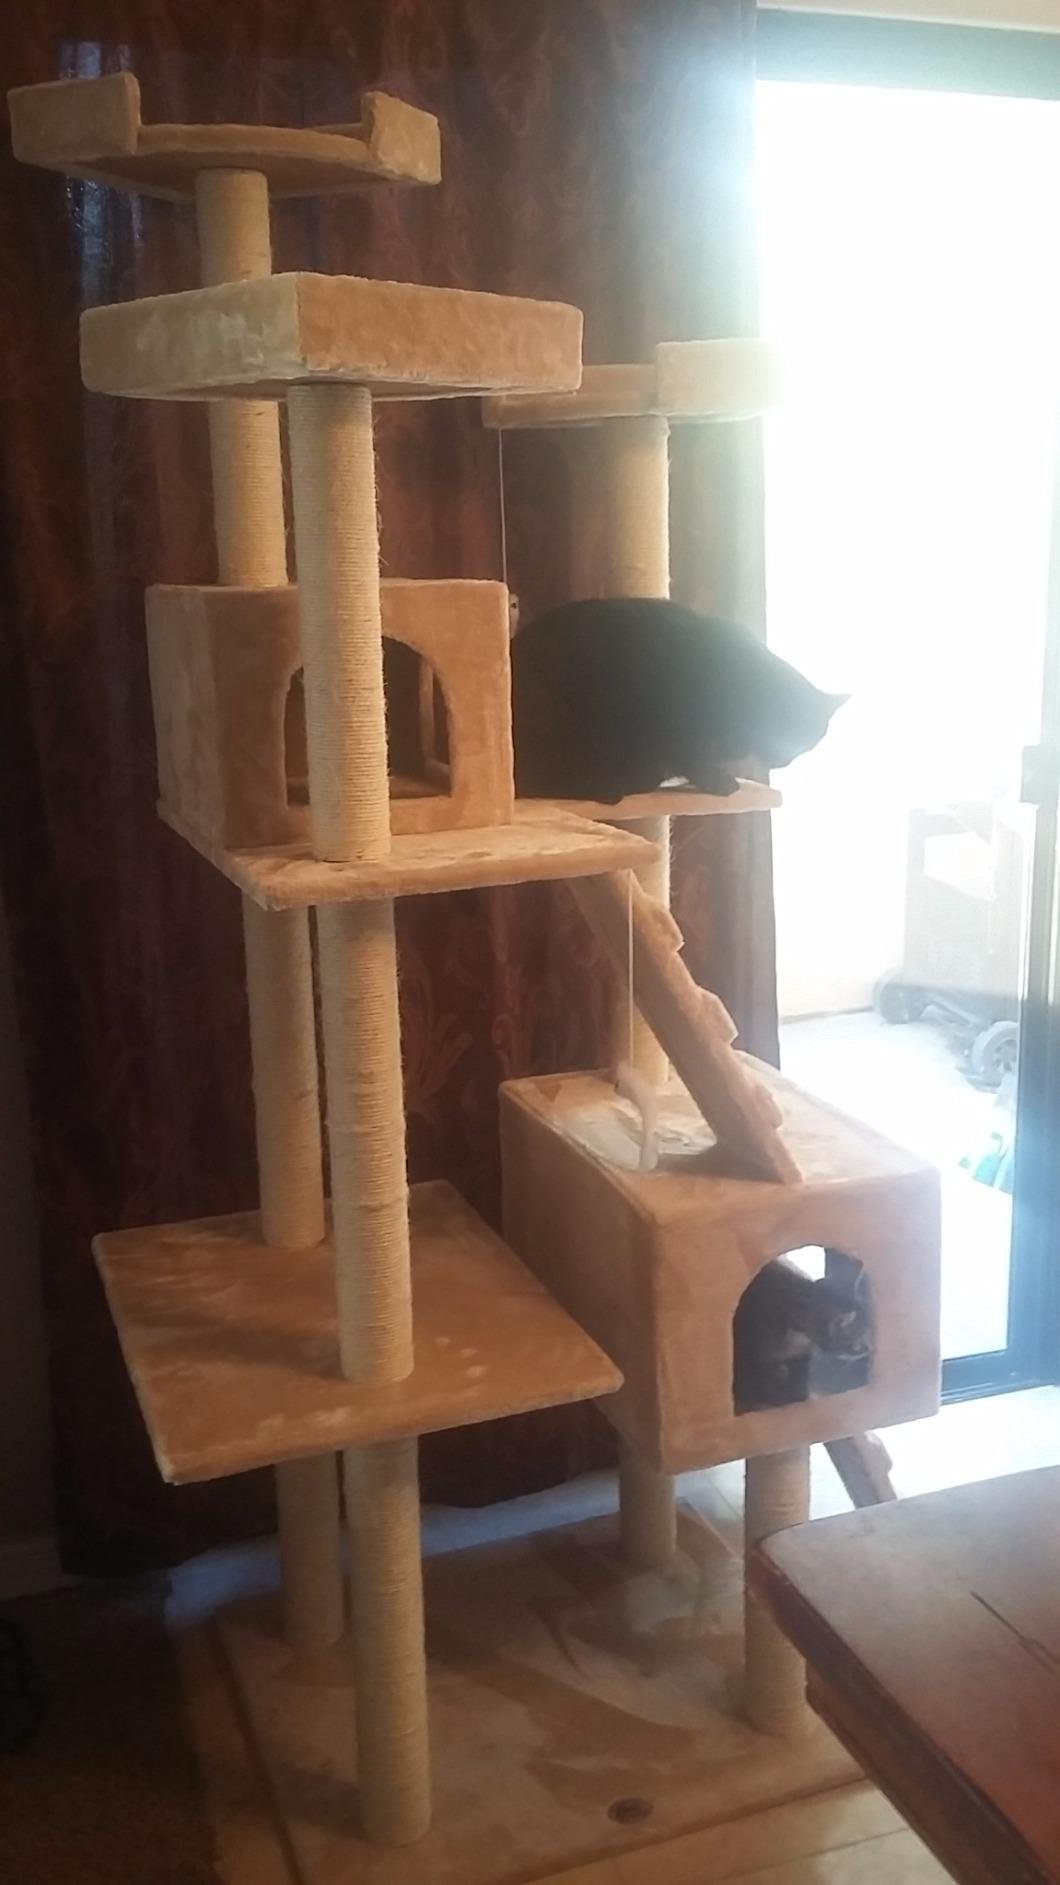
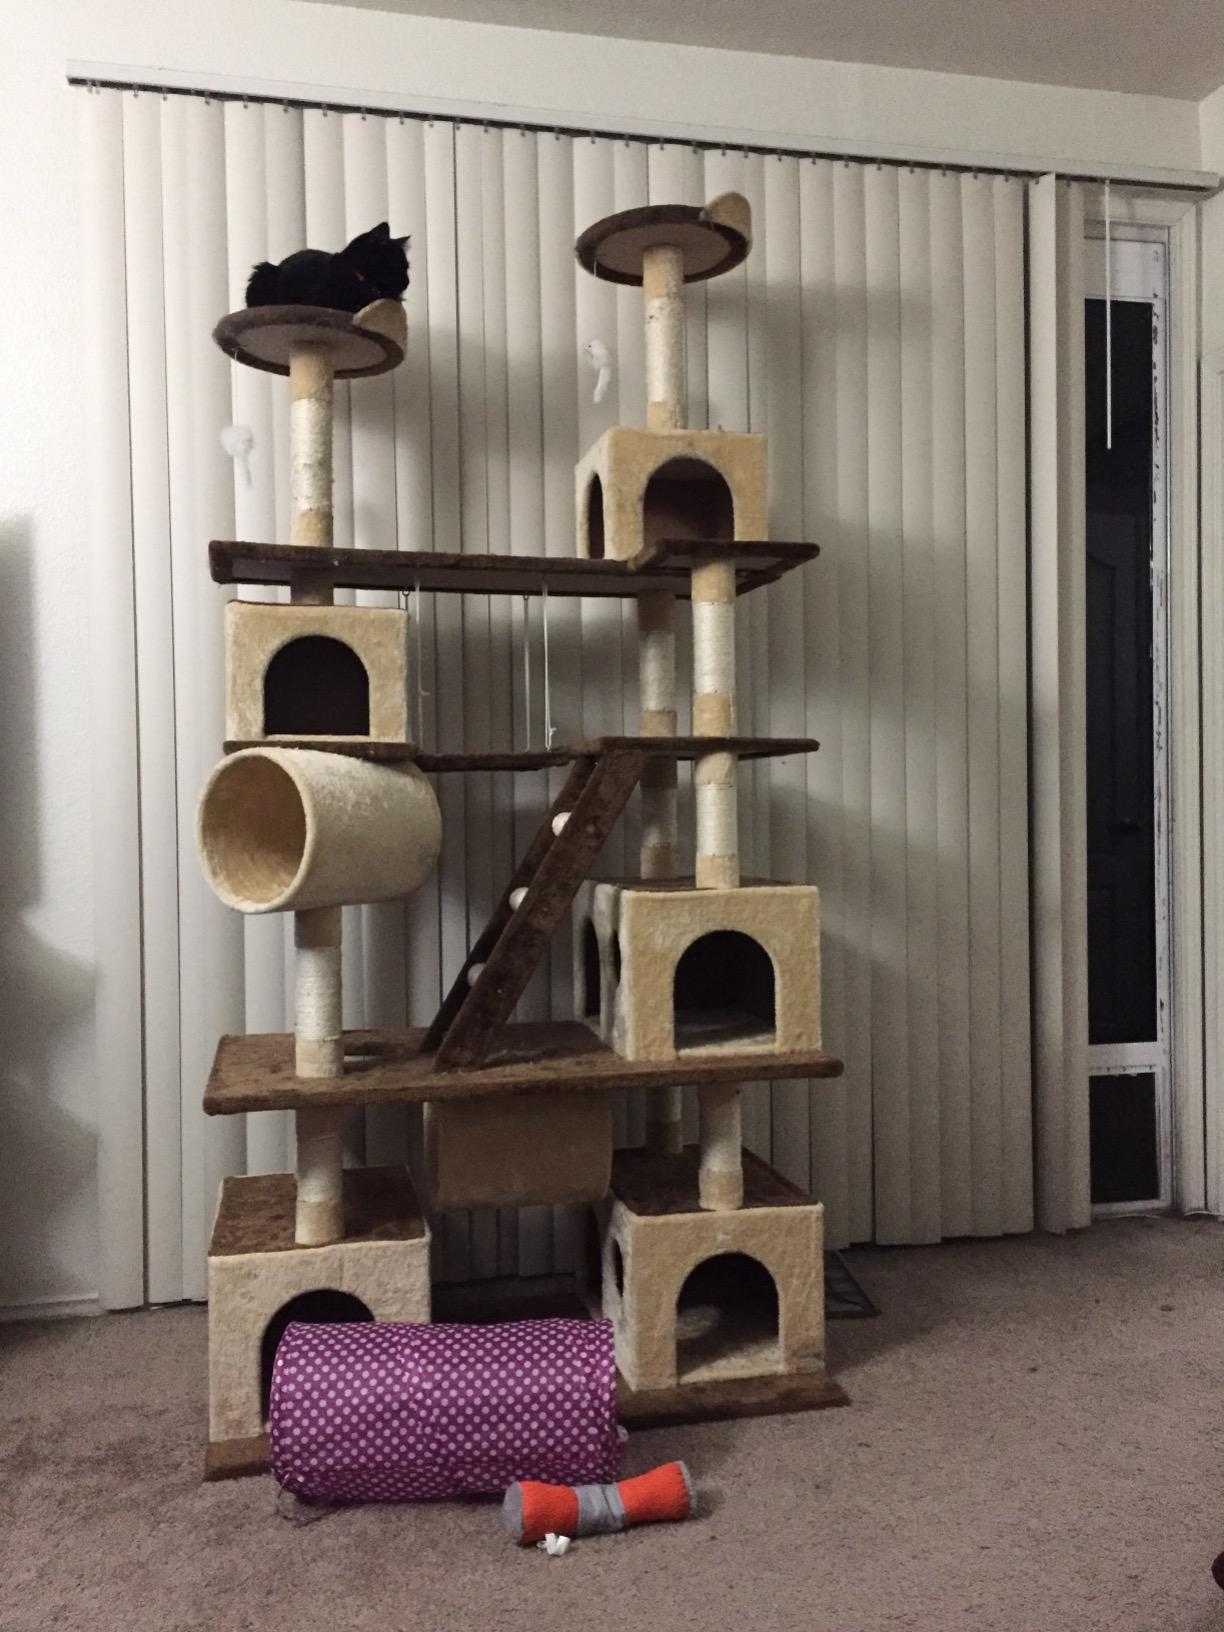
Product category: items_cat tree
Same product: no